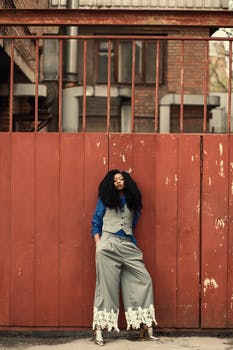
Label: No Watermark